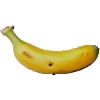
Label: Banana Lady Finger 1